Catherine of Siena

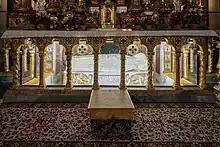
Reliquary of Saint Catherine beneath the High Altar of Santa Maria sopra Minerva, Rome

According to Raymond of Capua, at the age of twenty-one, Catherine experienced what she described in her letters as a "Mystical Marriage" with Jesus, later a popular subject in art as the "Mystic marriage of Saint Catherine". Caroline Walker Bynum imagines one surprising and controversial aspect of this marriage: "Underlining the extent to which the marriage was a fusion with Christ's physicality[...] Catherine received, not the ring of gold and jewels that her biographer reports in his bowdlerized version, but the ring of Christ's foreskin." Catherine herself mentions the ring ‘of flesh’ motif in one of her letters (#221), equating the wedding ring of a virgin with the flesh of Jesus; she typically claimed that her own wedding ring to Christ was simply invisible. She wrote in a letter (to encourage a nun who seems to have been undergoing a prolonged period of spiritual trial and torment): "Bathe in the blood of Christ crucified. See that you don't look for or want anything but the crucified, as a true bride ransomed by the blood of Christ crucified – for that is my wish. You see very well that you are a bride and that he has espoused you – you and everyone else – and not with a ring of silver but with a ring of his own flesh." Raymond of Capua also records that she was told by Christ to leave her withdrawn life and enter the public life of the world. Catherine rejoined her family and began helping the ill and the poor, where she took care of them in hospitals or homes. Her early pious activities in Siena attracted a group of followers, women and men, who gathered around her.